Touki Toussaint

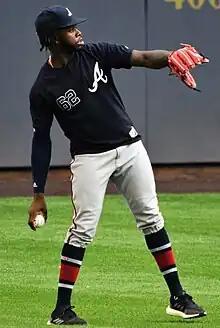
Toussaint with the Braves in 2019

Toussaint began the 2017 season with the Florida Fire Frogs and was promoted to the Mississippi Braves in late July 2017, making his Southern League debut on July 31 against the Mobile BayBears. In 145 total innings pitched between Florida and Mississippi, he pitched to a 6–13 record with a 4.53 ERA along with 167 strikeouts. He appeared in the offseason Arizona Fall League with the Peoria Javelinas. Toussaint started the 2018 season in Mississippi, recording a 2.93 ERA with 107 strikeouts until a midseason promotion to the Gwinnett Stripers. Toussaint faced the Norfolk Tides in his first International League game on July 5, 2018, pitching innings while yielding one run on five hits. He was named to the All-Star Futures Game, and appeared in relief to pitch the eighth inning.